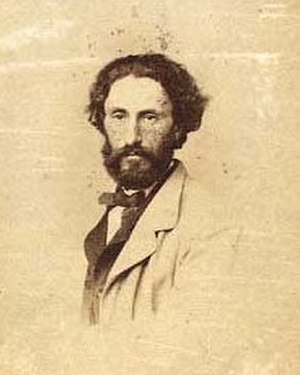
David Jacobsen
David Jacobsen